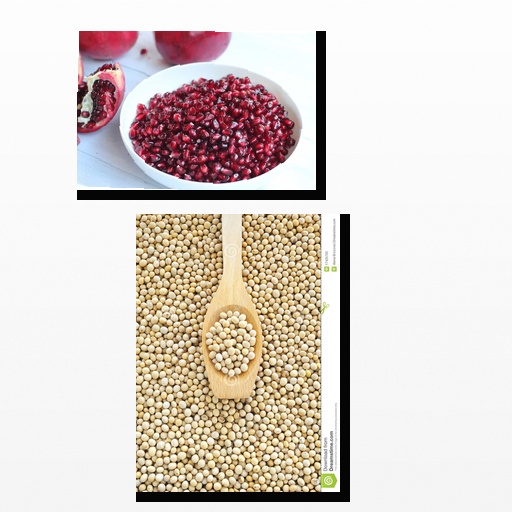
Food items: pomegranate, soybean